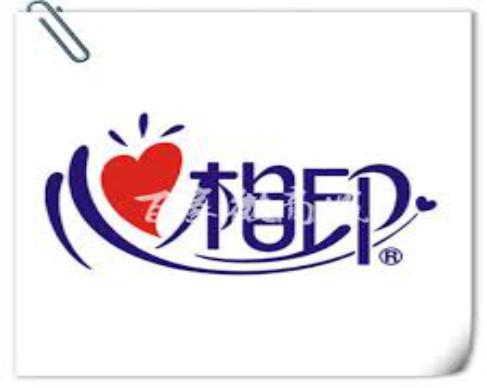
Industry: Necessities